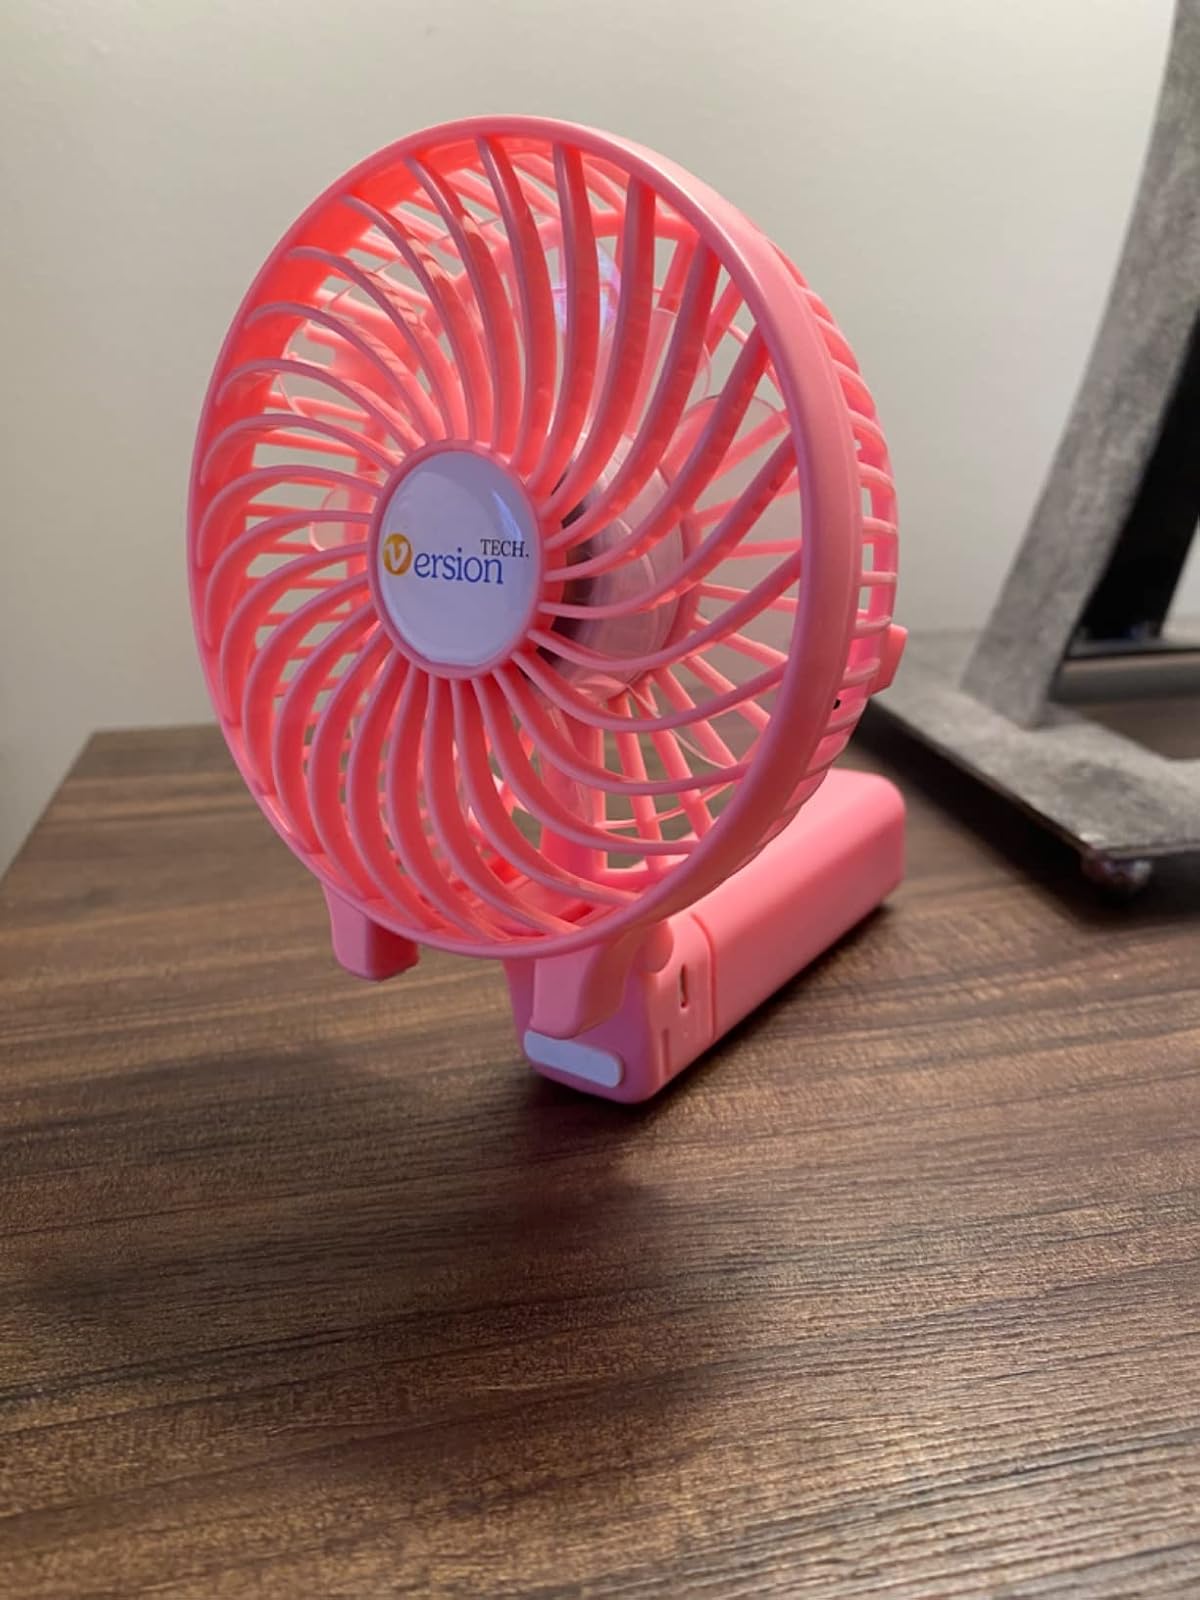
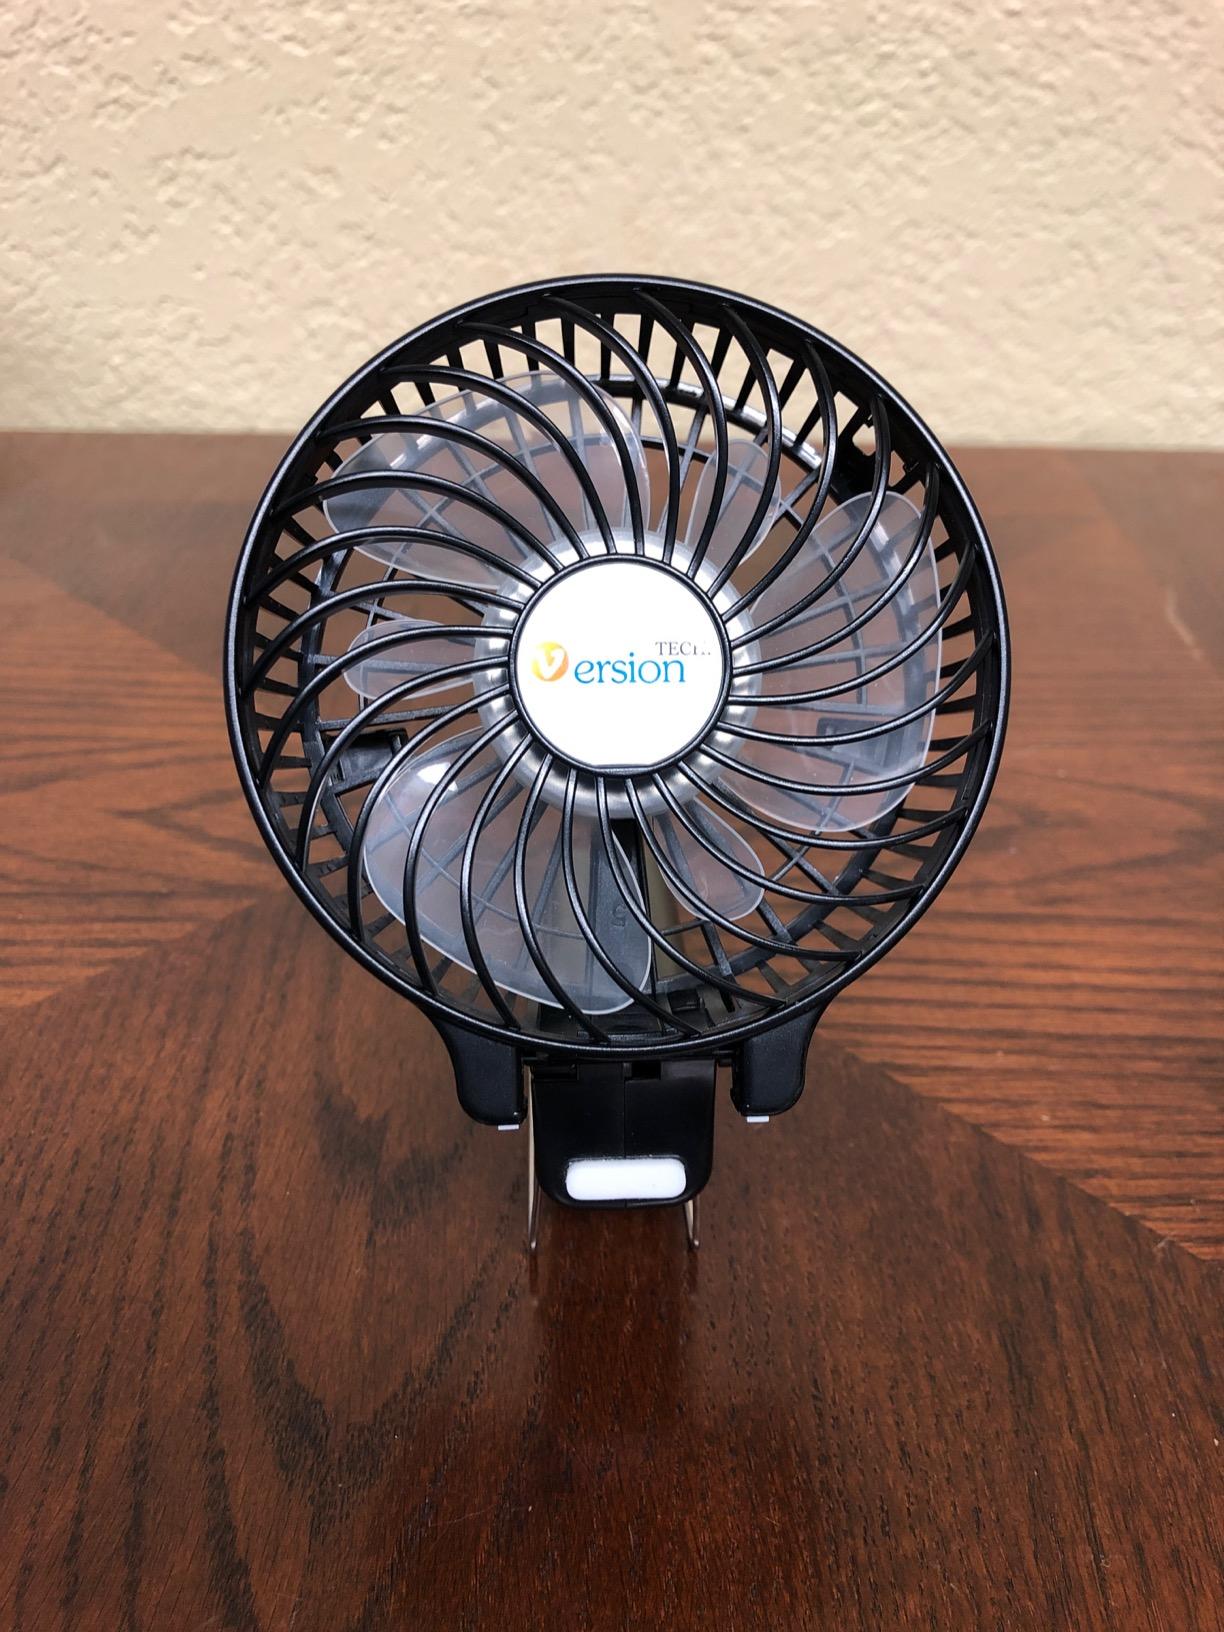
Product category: fan
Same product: no